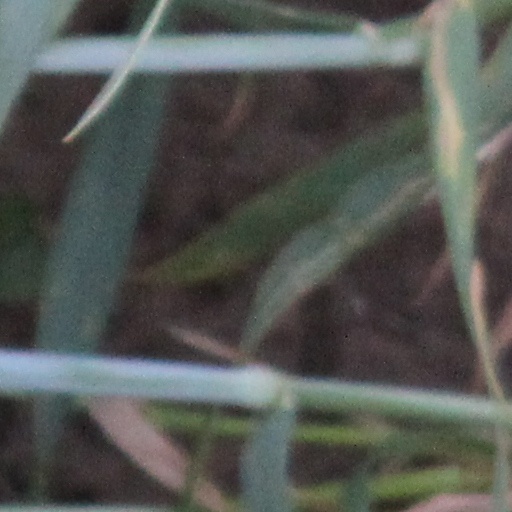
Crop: wheat